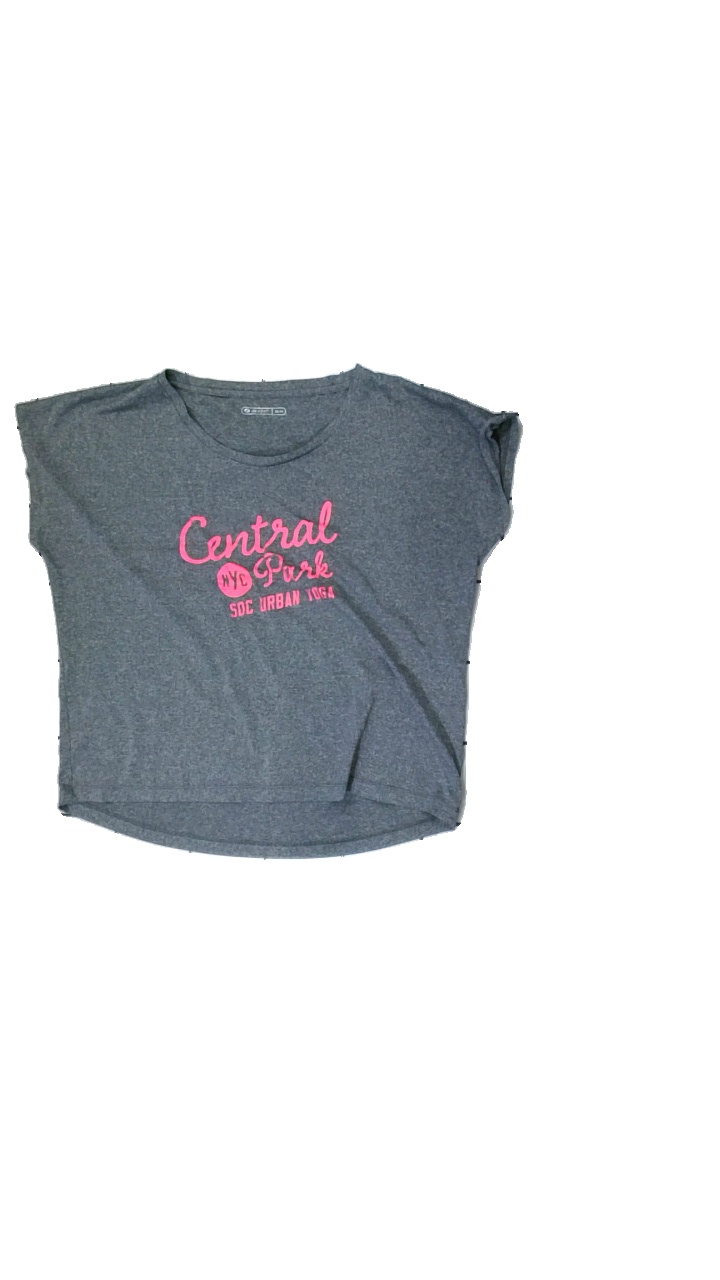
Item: T-shirt (Ladies)
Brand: Soc (stadium)
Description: Grey t-shirt with pink print
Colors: Grey, Pink
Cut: Regular, C-collar
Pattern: Other
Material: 100% Polyester
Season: All
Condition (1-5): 5
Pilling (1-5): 5
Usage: Reuse
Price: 50-100